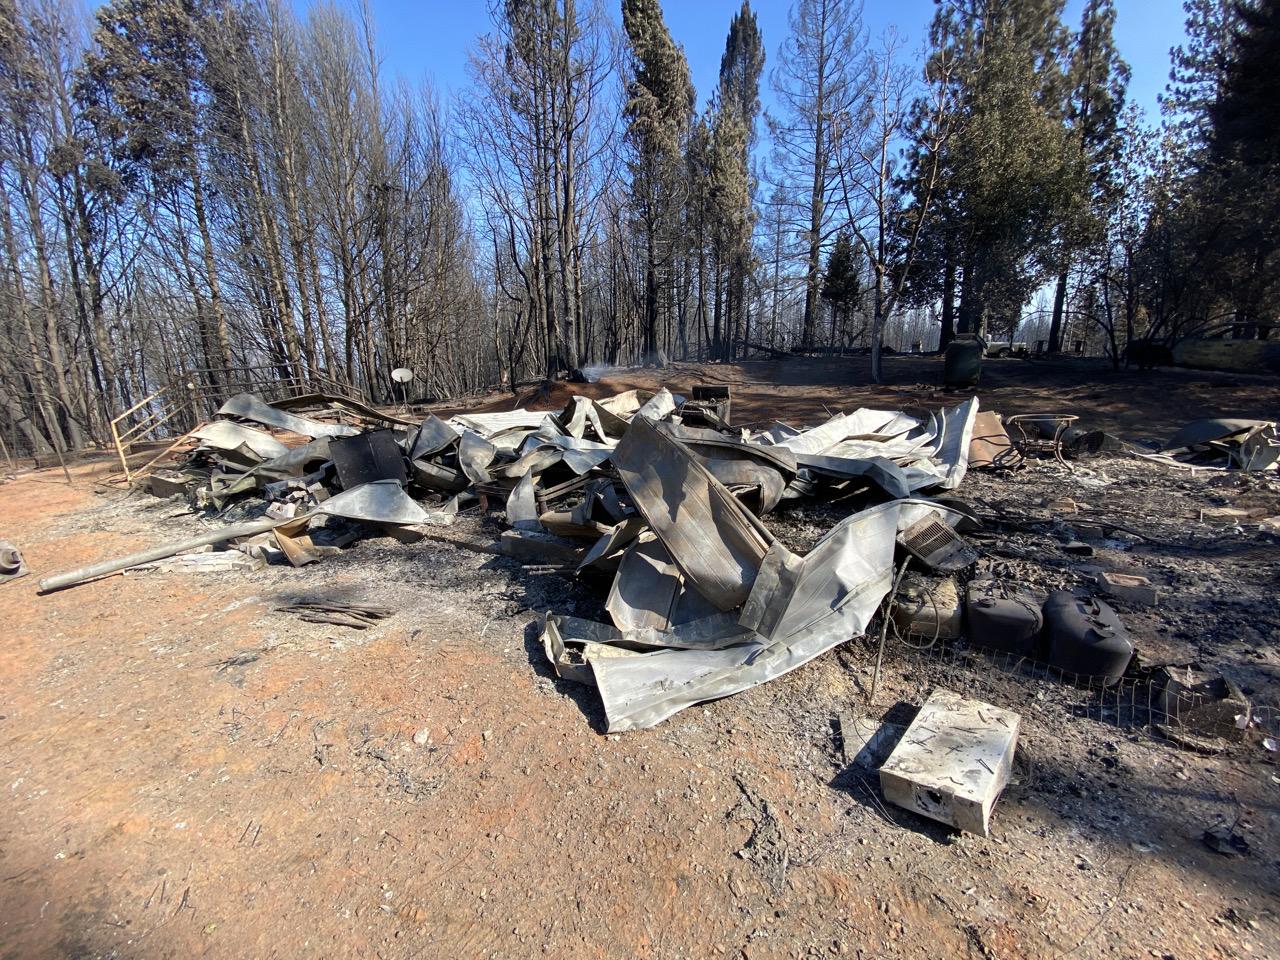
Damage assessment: destroyed